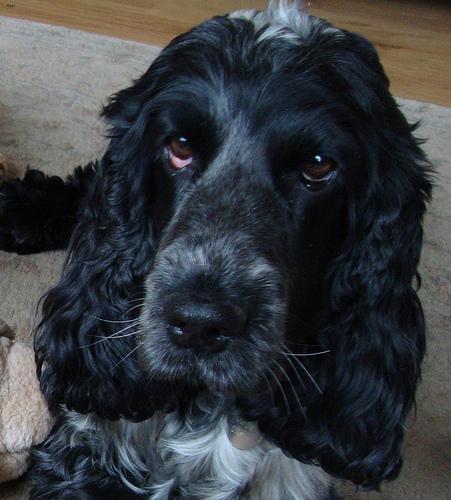
Breed: english cocker spaniel